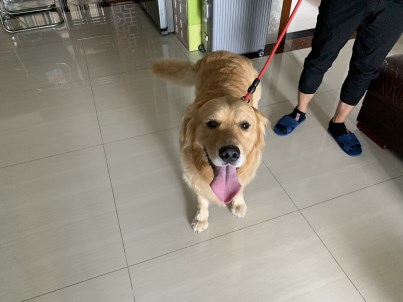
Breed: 5355-n000126-golden_retriever